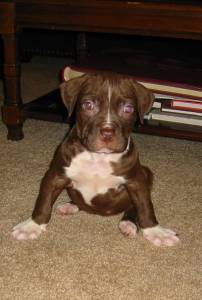
Animal: dog
Breed: american_pit_bull_terrier